Sanghyang

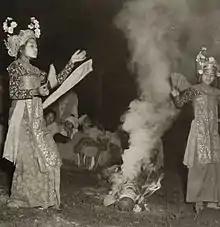
The sacred Balinese dance involves girls being possessed by hyangs

 is a traditional sacred Balinese dance originated from the Indonesian island of Bali. It is based on the premise that an unseen force enters the body of an entranced performer. The force, identified as "hyang", is an important type of spiritual entity in ancient Indonesian mythology.